Chandler: Red Tide

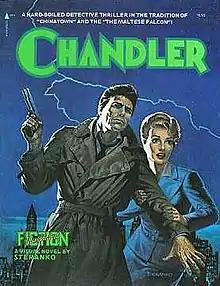
"Chandler: Red Tide" (1976) Painted cover by writer-artist Jim Steranko

Chandler: Red Tide is a 1976 illustrated novel, an early form of graphic novel, by writer-artist Jim Steranko.